Erica Scourti

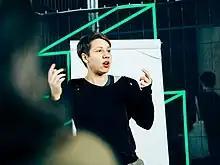
Erica Scourti at Transmediale festival in Berlin, 2015

Erica Scourti (born in Athens) is an artist based in the UK whose works (which combine performance, digital media, the web, and video) have been exhibited at the Brighton Photo Biennial, the Hayward Gallery Project Space, and the Photographers' Gallery in London Her performance project, "Life In Adwords" (2012), involved her keeping a diary by email to her Google account and creating videos based on the advertising targeted to her as a result.